Jorge Gabriel

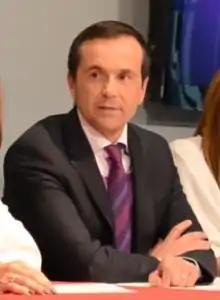
Gabriel in 2015

Jorge Gabriel Mendes Fialho, simply referred to as Jorge Gabriel, (born 29 May 1968 in Lisbon) is a Portuguese television presenter.